George Montagu, 8th Duke of Manchester

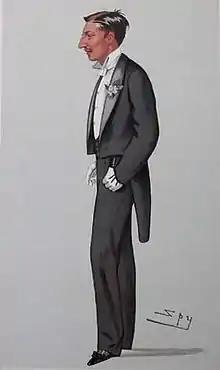
"Kim".The then Viscount Mandeville as caricatured by 'Spy' (Leslie Ward) in "Vanity Fair", April 1882

In 1877 Montagu was elected to the House of Commons for Huntingdonshire, a seat he held until 1880. He was also a lieutenant in the Huntingdon Militia. He was Worshipful Master freemason of Union Lodge No. 105 in 1879.